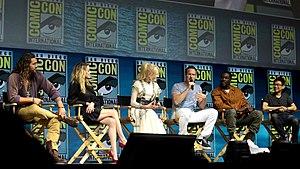
Aquaman est un film de super-héros américain réalisé par James Wan, sorti en 2018. Il s'agit de la première aventure solo d'Aquaman, déjà apparu brièvement dans Batman v Superman : L'Aube de la justice et, plus longuement, dans Justice League de Zack Snyder. Ce film est le sixième de l'univers cinématographique DC.